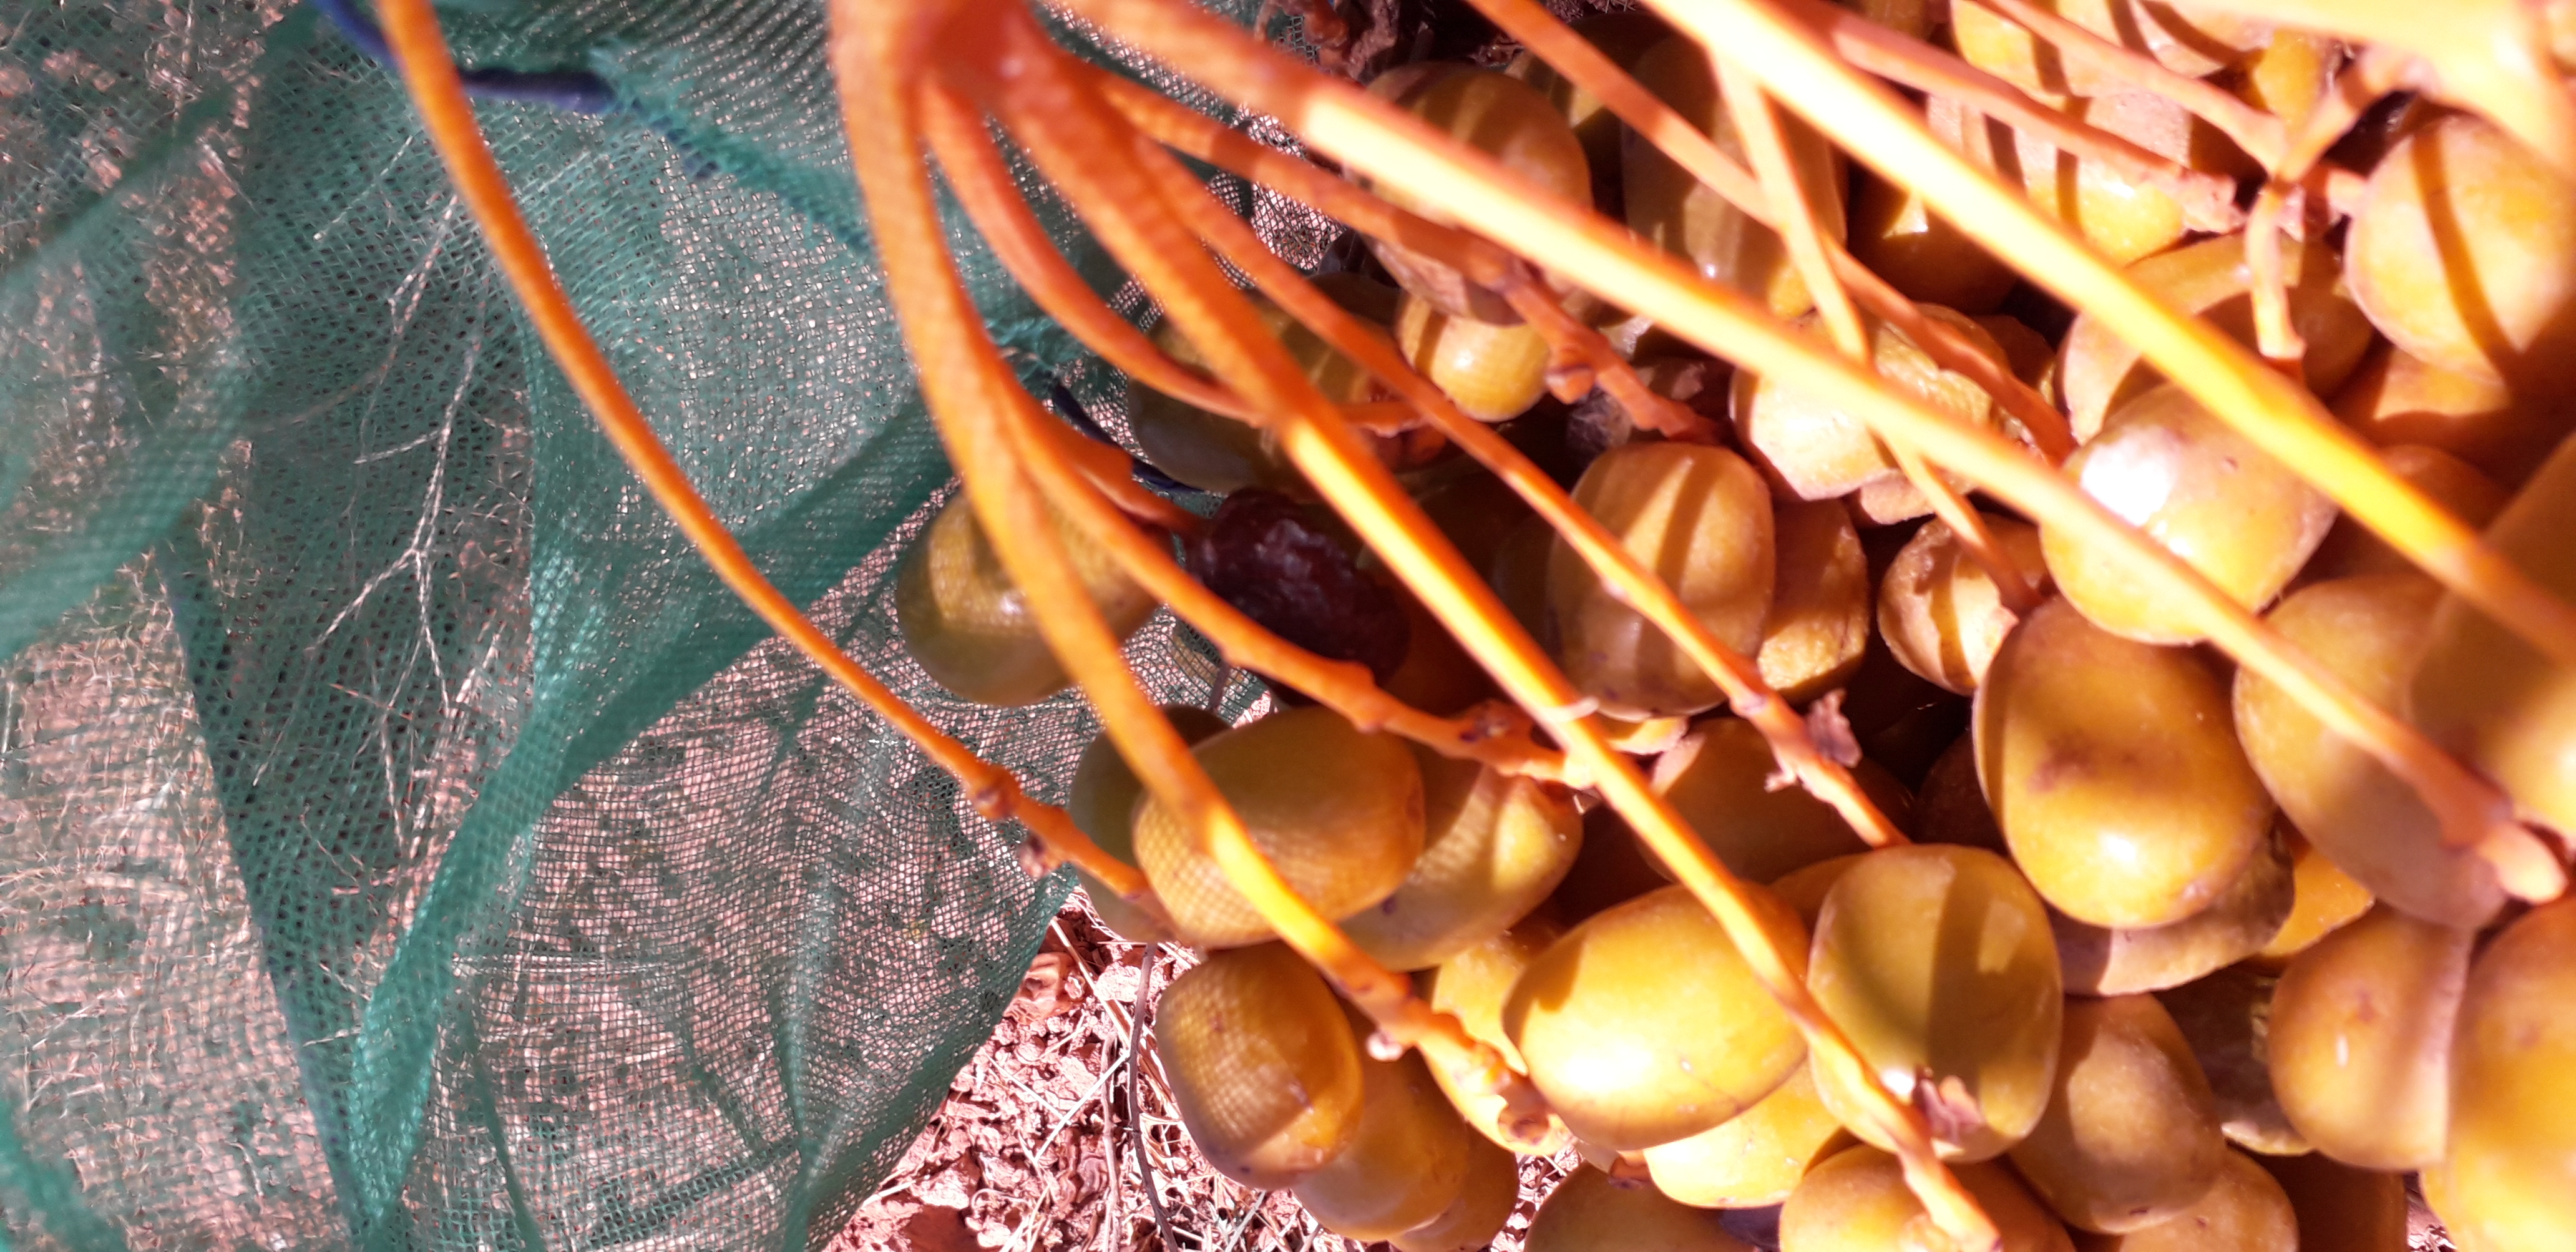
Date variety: Boufagous